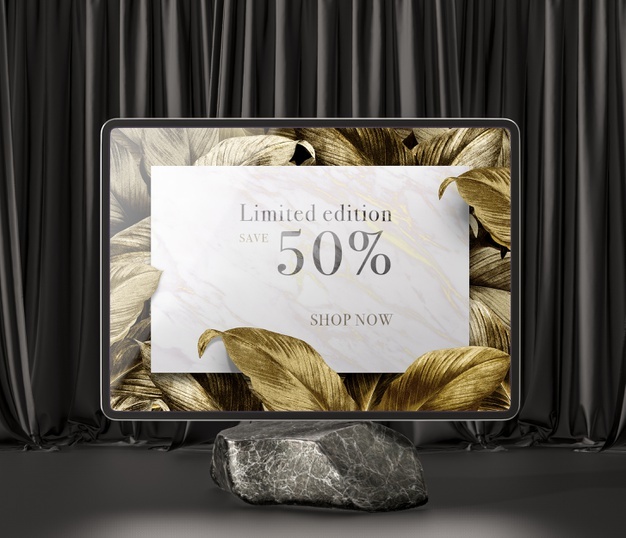
Digital Tablet With Golden Leaves On A Marble Psd
Featuring the adorable free photoshop mockup of digital tablet with golden leaves on a marble psd. This free photoshop file was found from Freepik. Amaze your fellow designers and add your own design into this clean mockup. This free mockup was also featured on The Best Free Mockups . Find more more free mockups in their categories such as free digital mockups & free tablet mockups . Download
Brand: Freepik
Category: Software > Computer Software > Handheld & PDA Software